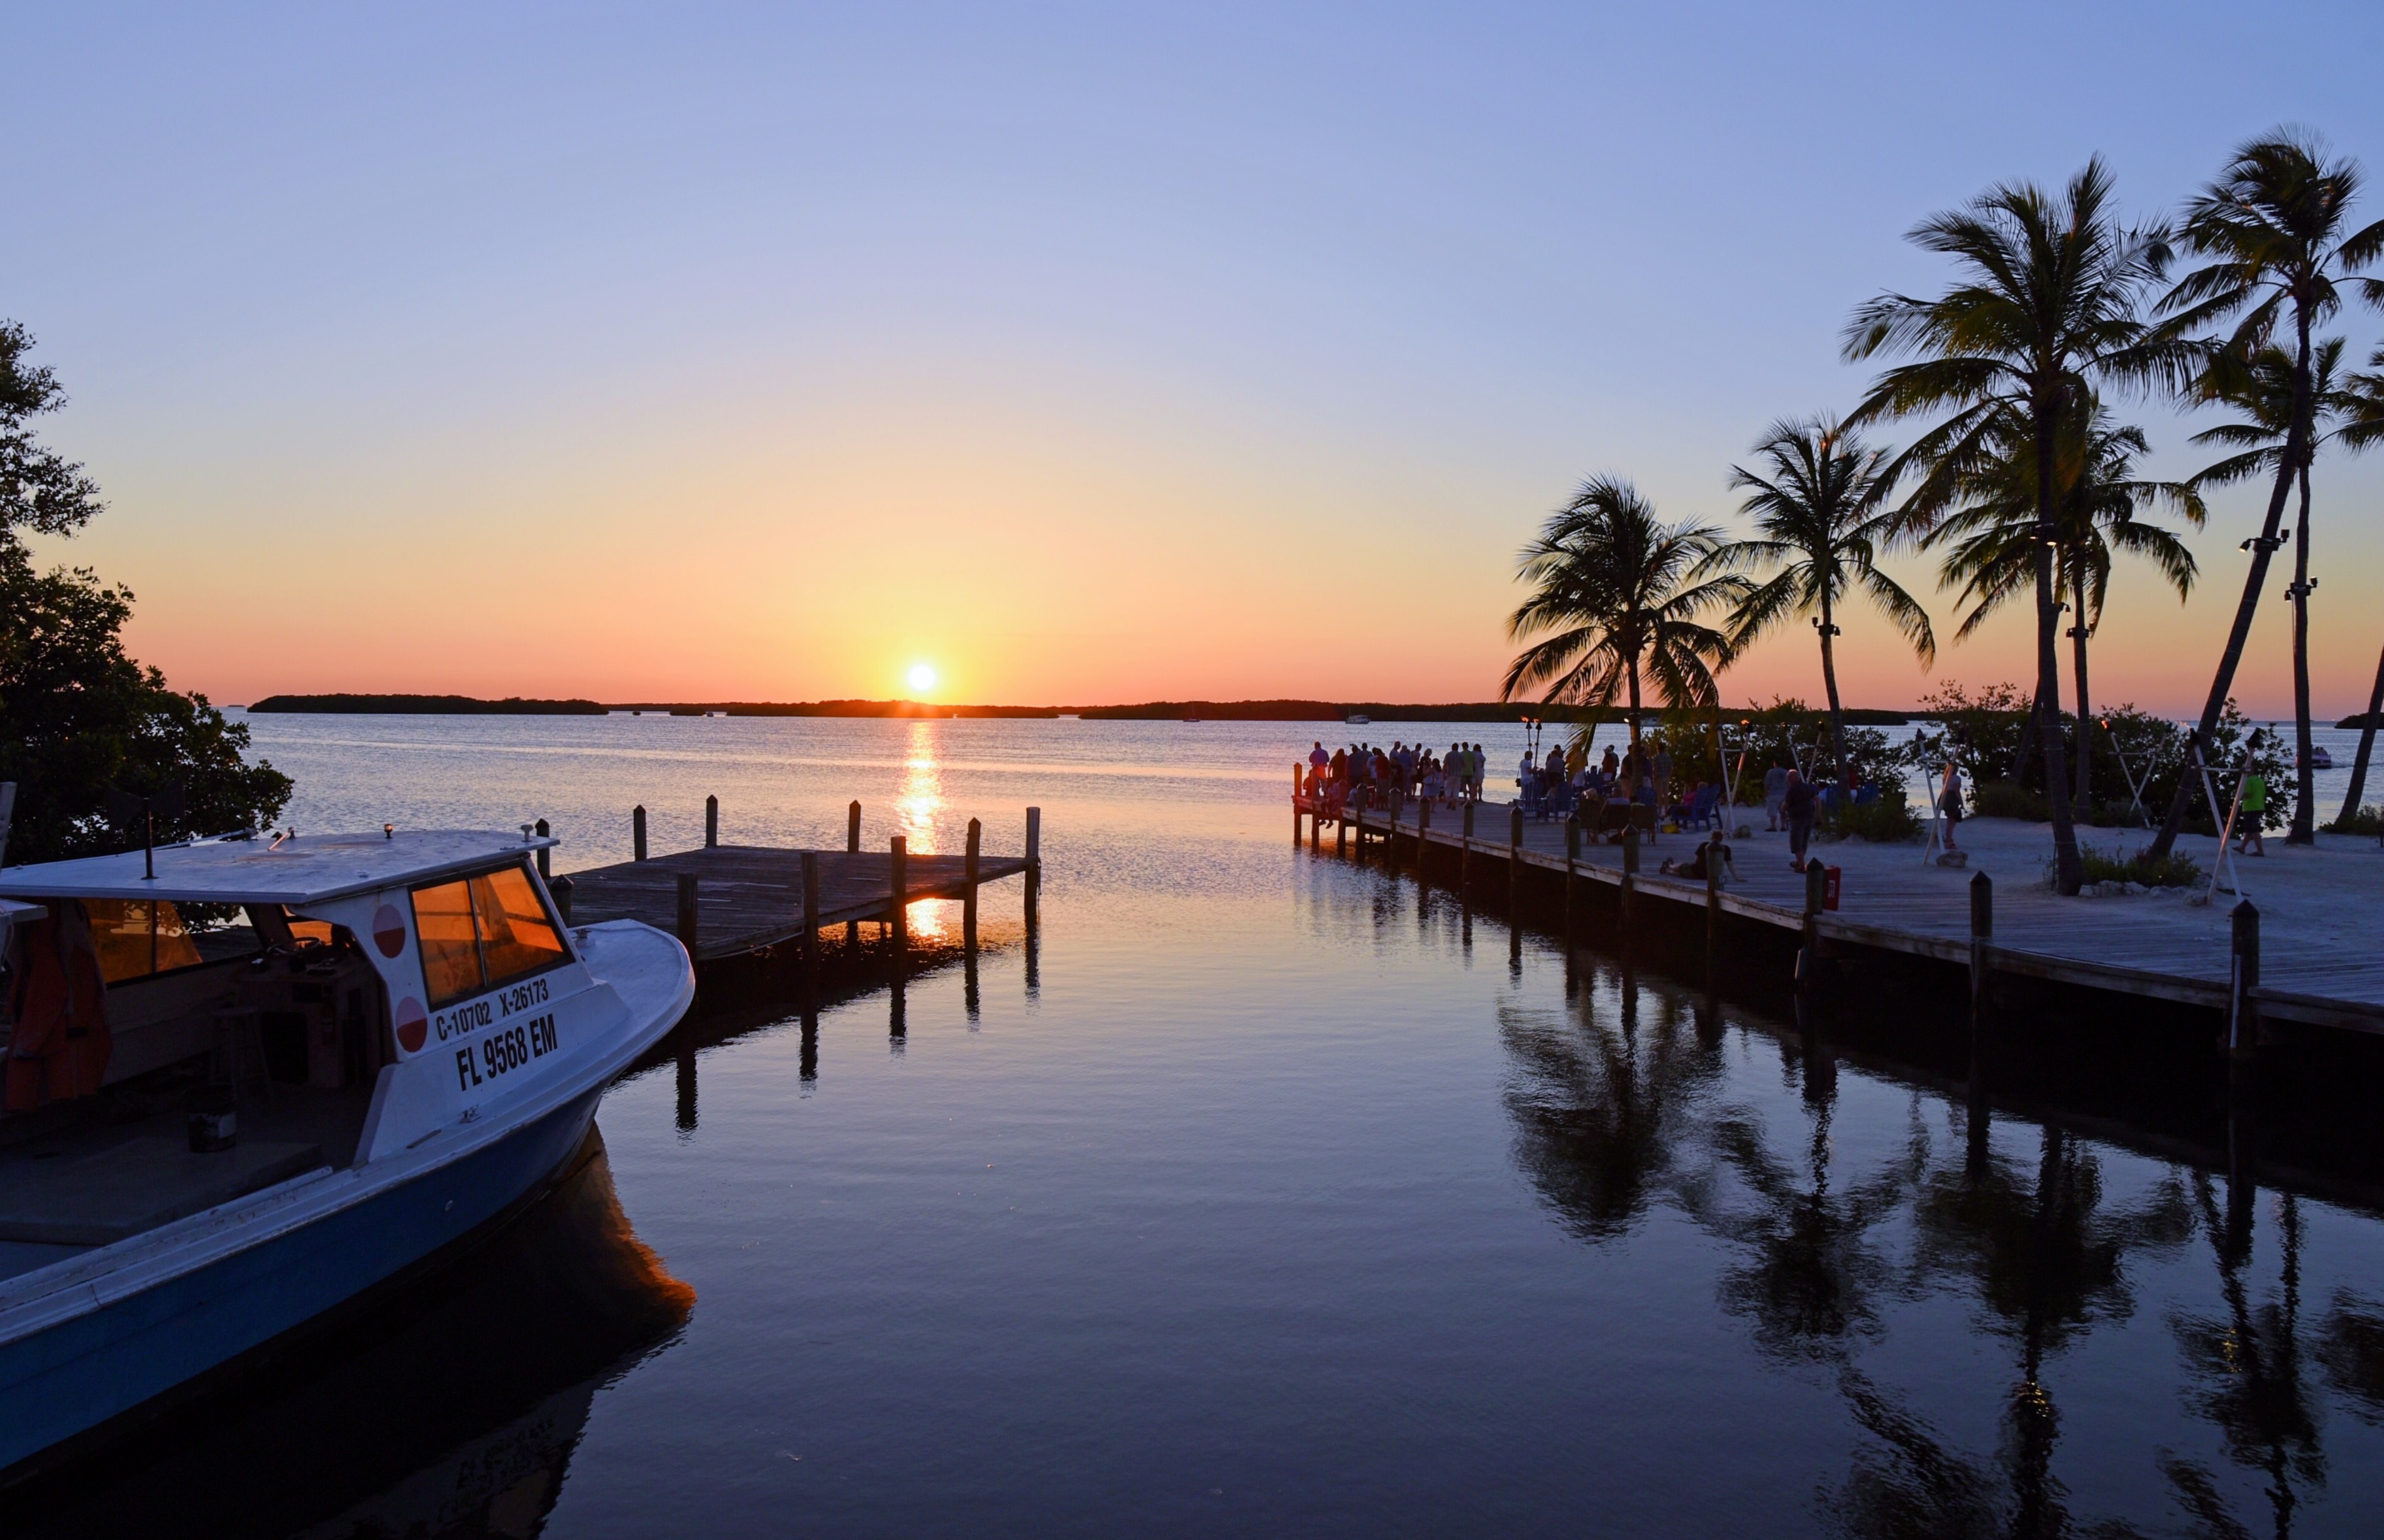
beach, landscape, sea, coast, water, nature, outdoor, sand, ocean, dock, sky, sunrise, sunset, shore, dawn, summer, vacation, travel, dusk, evening, reflection, relax, palm, scenic, tropical, seascape, usa, america, bay, romantic, marina, tourism, waterway, body of water, keys, florida